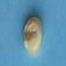
Maize quality: Good